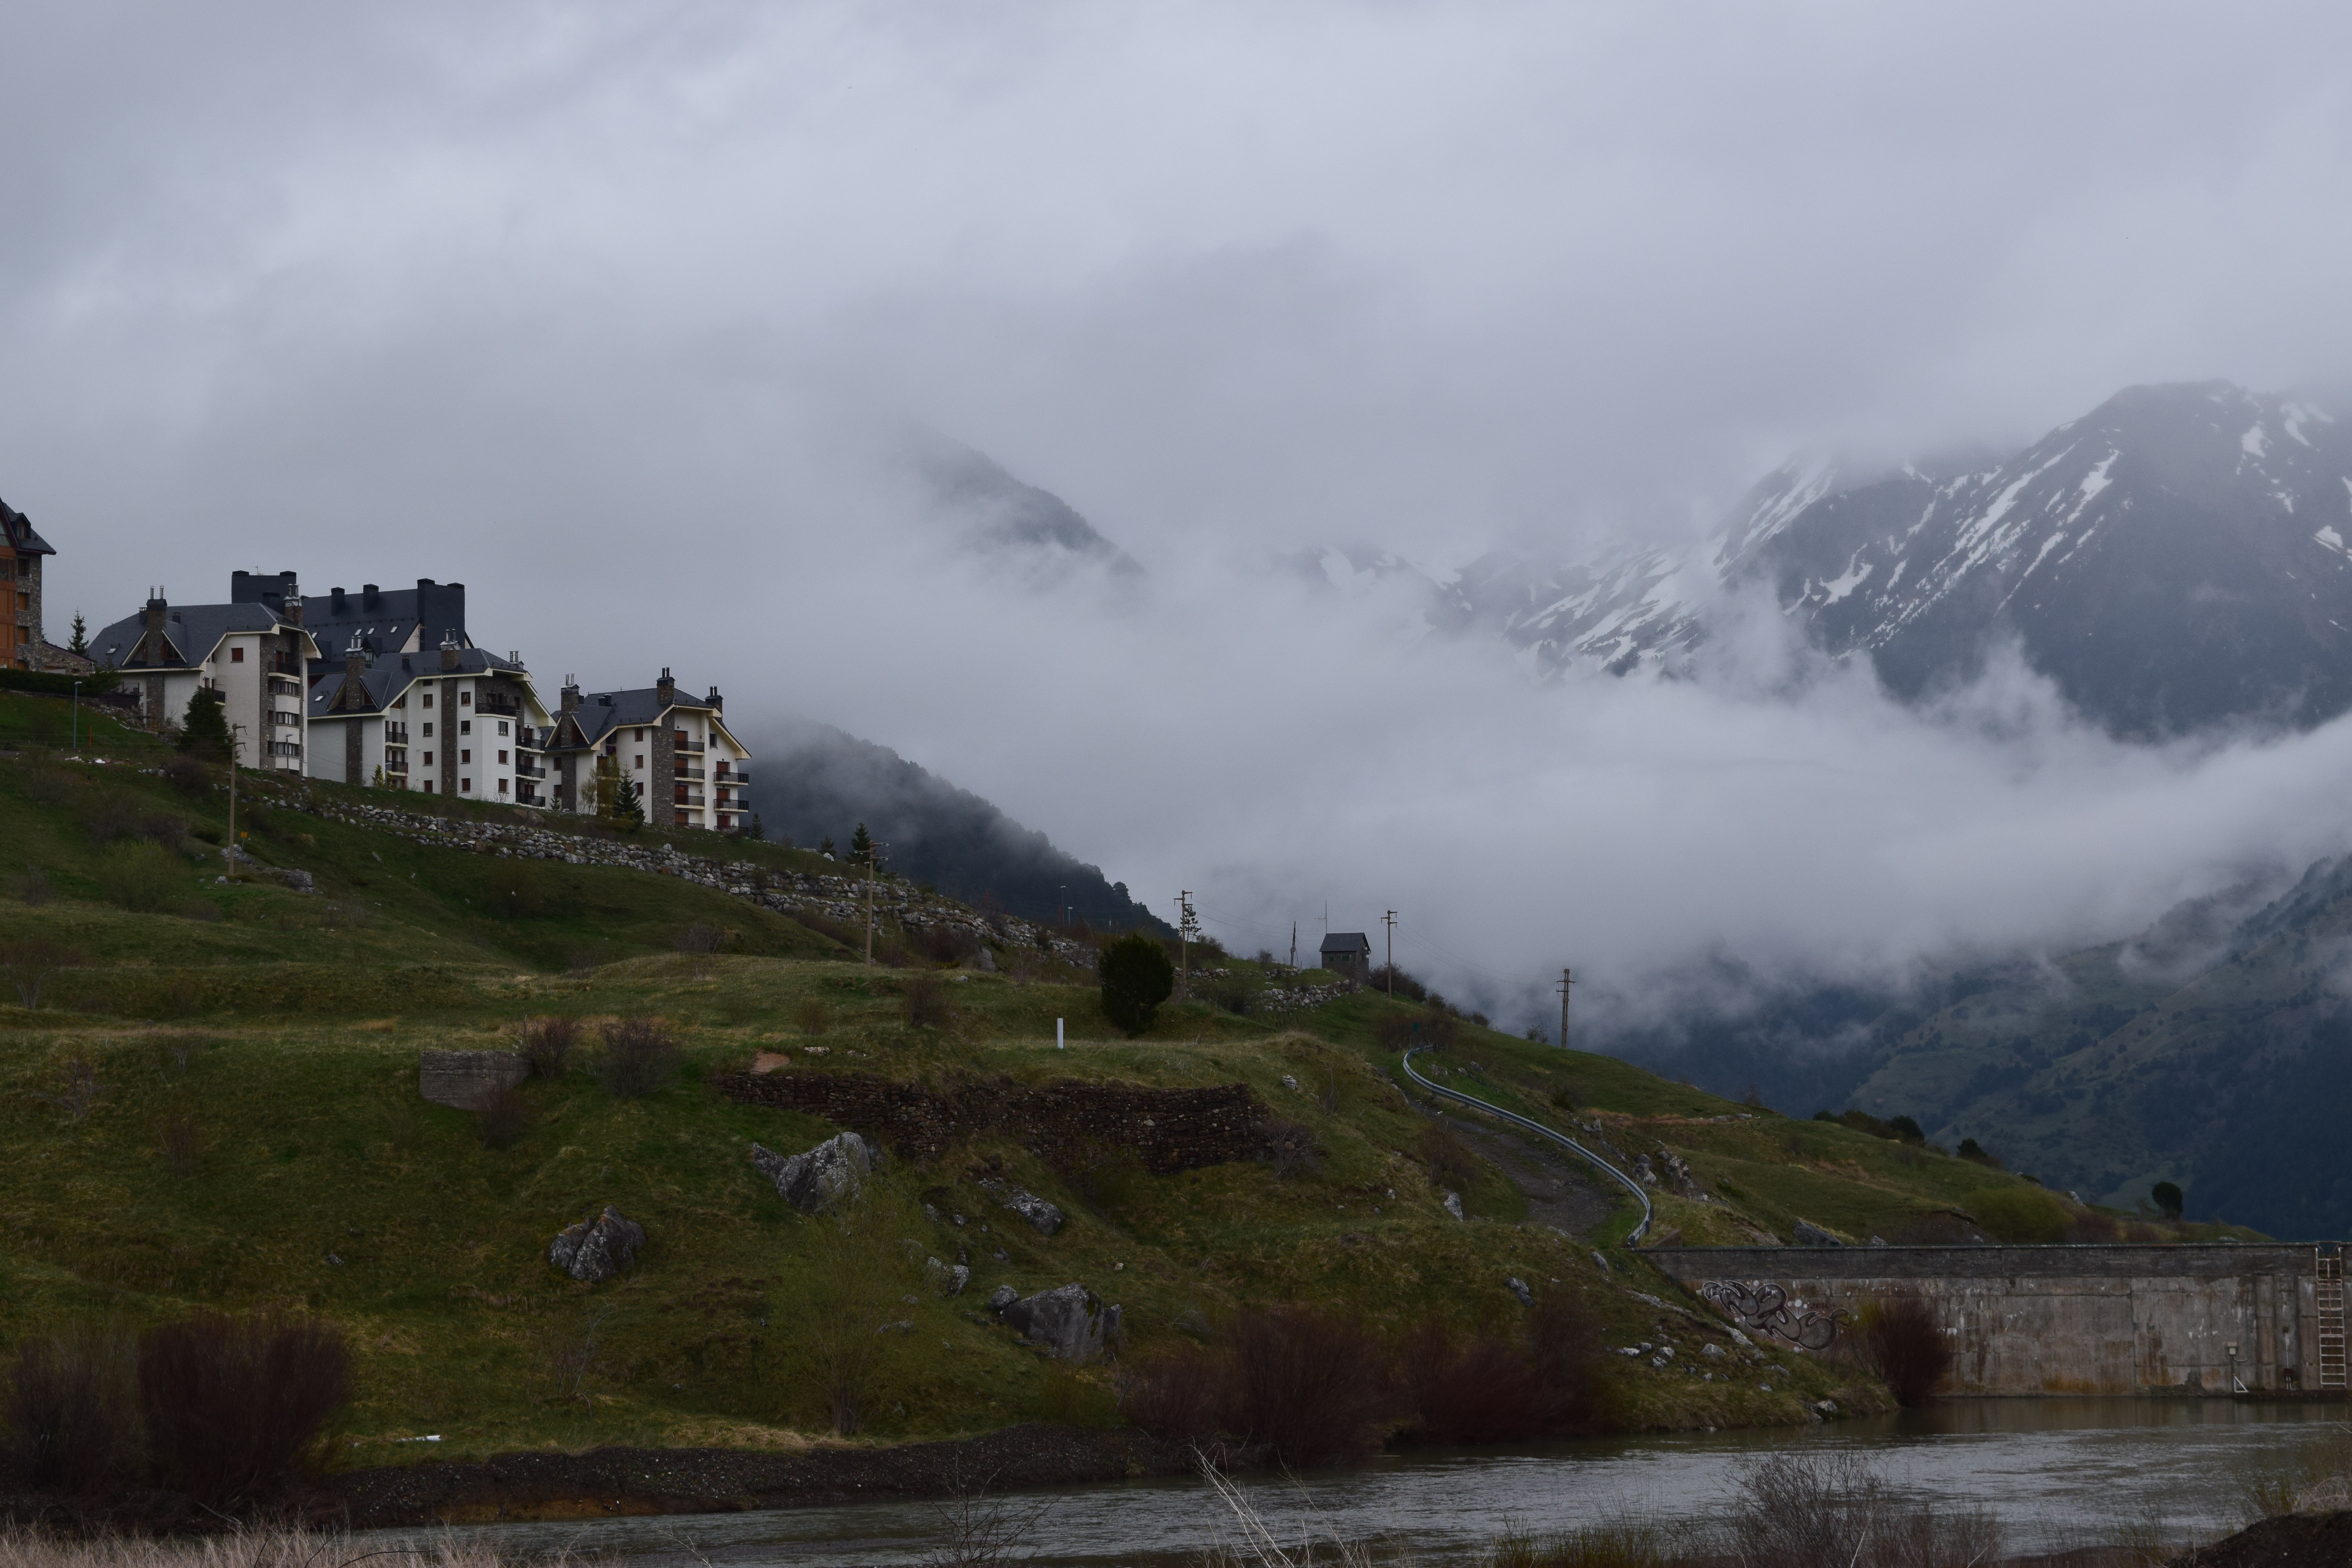
landscape, mountain, cloud, mist, hill, lake, valley, mountain range, weather, fjord, highland, terrain, alps, plateau, fell, loch, landform, mountain pass, geographical feature, atmospheric phenomenon, mountainous landforms